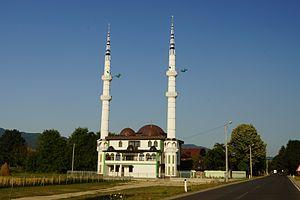
Vrbanjci est une localité de Bosnie-Herzégovine. Elle est située dans la municipalité de Kotor Varoš et dans la République serbe de Bosnie. Selon les premiers résultats du recensement bosnien de 2013, elle compte 2 239 habitants.